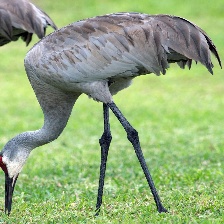
Species: SANDHILL CRANE
Scientific name: GRUS CANADENSIS
ImageNet parent category: crane